Germanic peoples

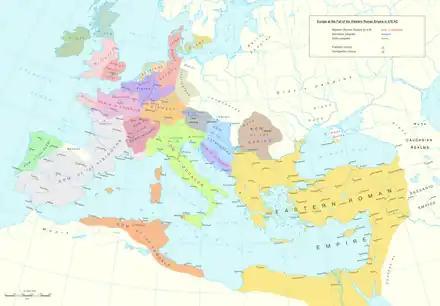
Barbarian kingdoms and peoples after the end of the Western Roman Empire in 476 CE

The Migration Period is traditionally cited by historians as beginning in 375 CE, under the assumption that the appearance of the Huns prompted the Visigoths to seek shelter within the Roman Empire in 376. The end of the migration period is usually set at 568 when the Lombards invaded Italy. During this time period, numerous barbarian groups invaded the Roman Empire and established new kingdoms within its boundaries. These Germanic migrations traditionally mark the transition between antiquity and the beginning of the early Middle Ages. The reasons for the migrations of the period are unclear, but scholars have proposed overpopulation, climate change, bad harvests, famines, and adventurousness as possible reasons. Migrations were probably carried out by relatively small groups rather than entire peoples.